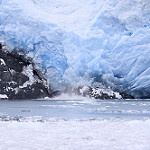
Scene: Outdoor